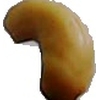
Label: caju_seed